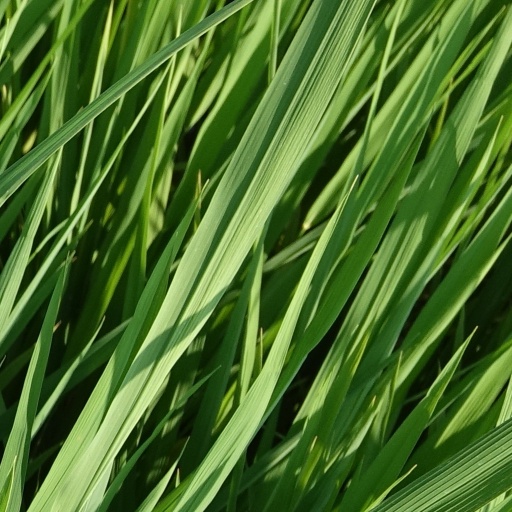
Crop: rice